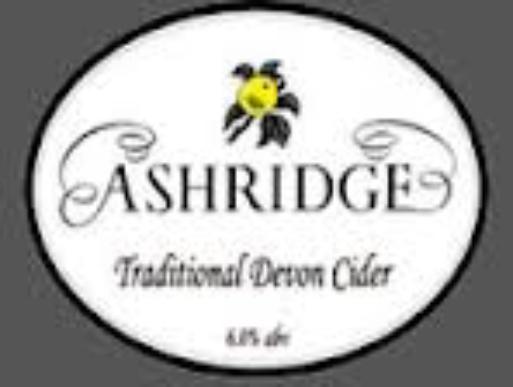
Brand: Ashridge Cider
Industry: Food